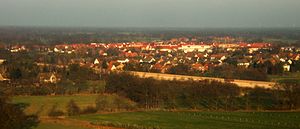
Langenhagen / Bydelenes våben
Lufthavnen Langenhagen-Kaltenweide set kort før landing
Langenhagen er en tysk by i Region Hannover i delstaten Niedersachsen.